Akshay Venkatesh

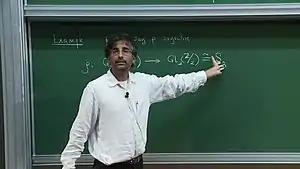
Venkatesh in 2014

Akshay Venkatesh (born 21 November 1981) is an Indian Australian mathematician and a professor (since 15 August 2018) at the School of Mathematics at the Institute for Advanced Study. His research interests are in the fields of counting, equidistribution problems in automorphic forms and number theory, in particular representation theory, locally symmetric spaces, ergodic theory, and algebraic topology.